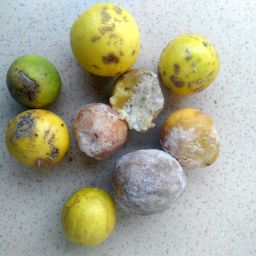
Fruit: Lime
Quality: Bad